Niebla Castle (Spain)

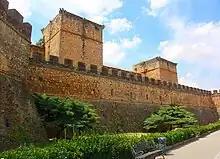
Partial view of the city walls and defensive towers

In 1811, the castle's French garrison, under Colonel Fritzhardt, with 600 Spanish and British deserters plus six cannon and two obuses, was briefly besieged by Blake and Zayas's division.